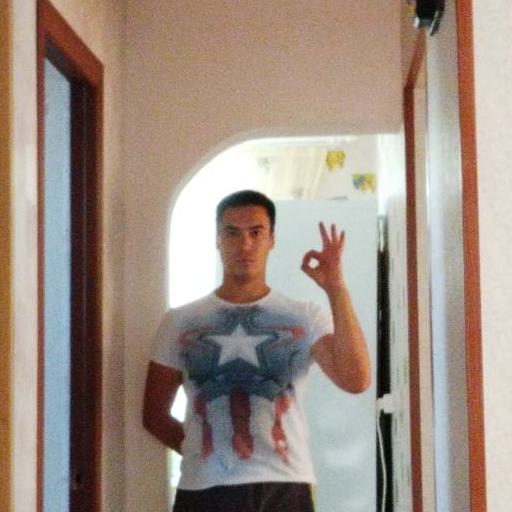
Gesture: ok